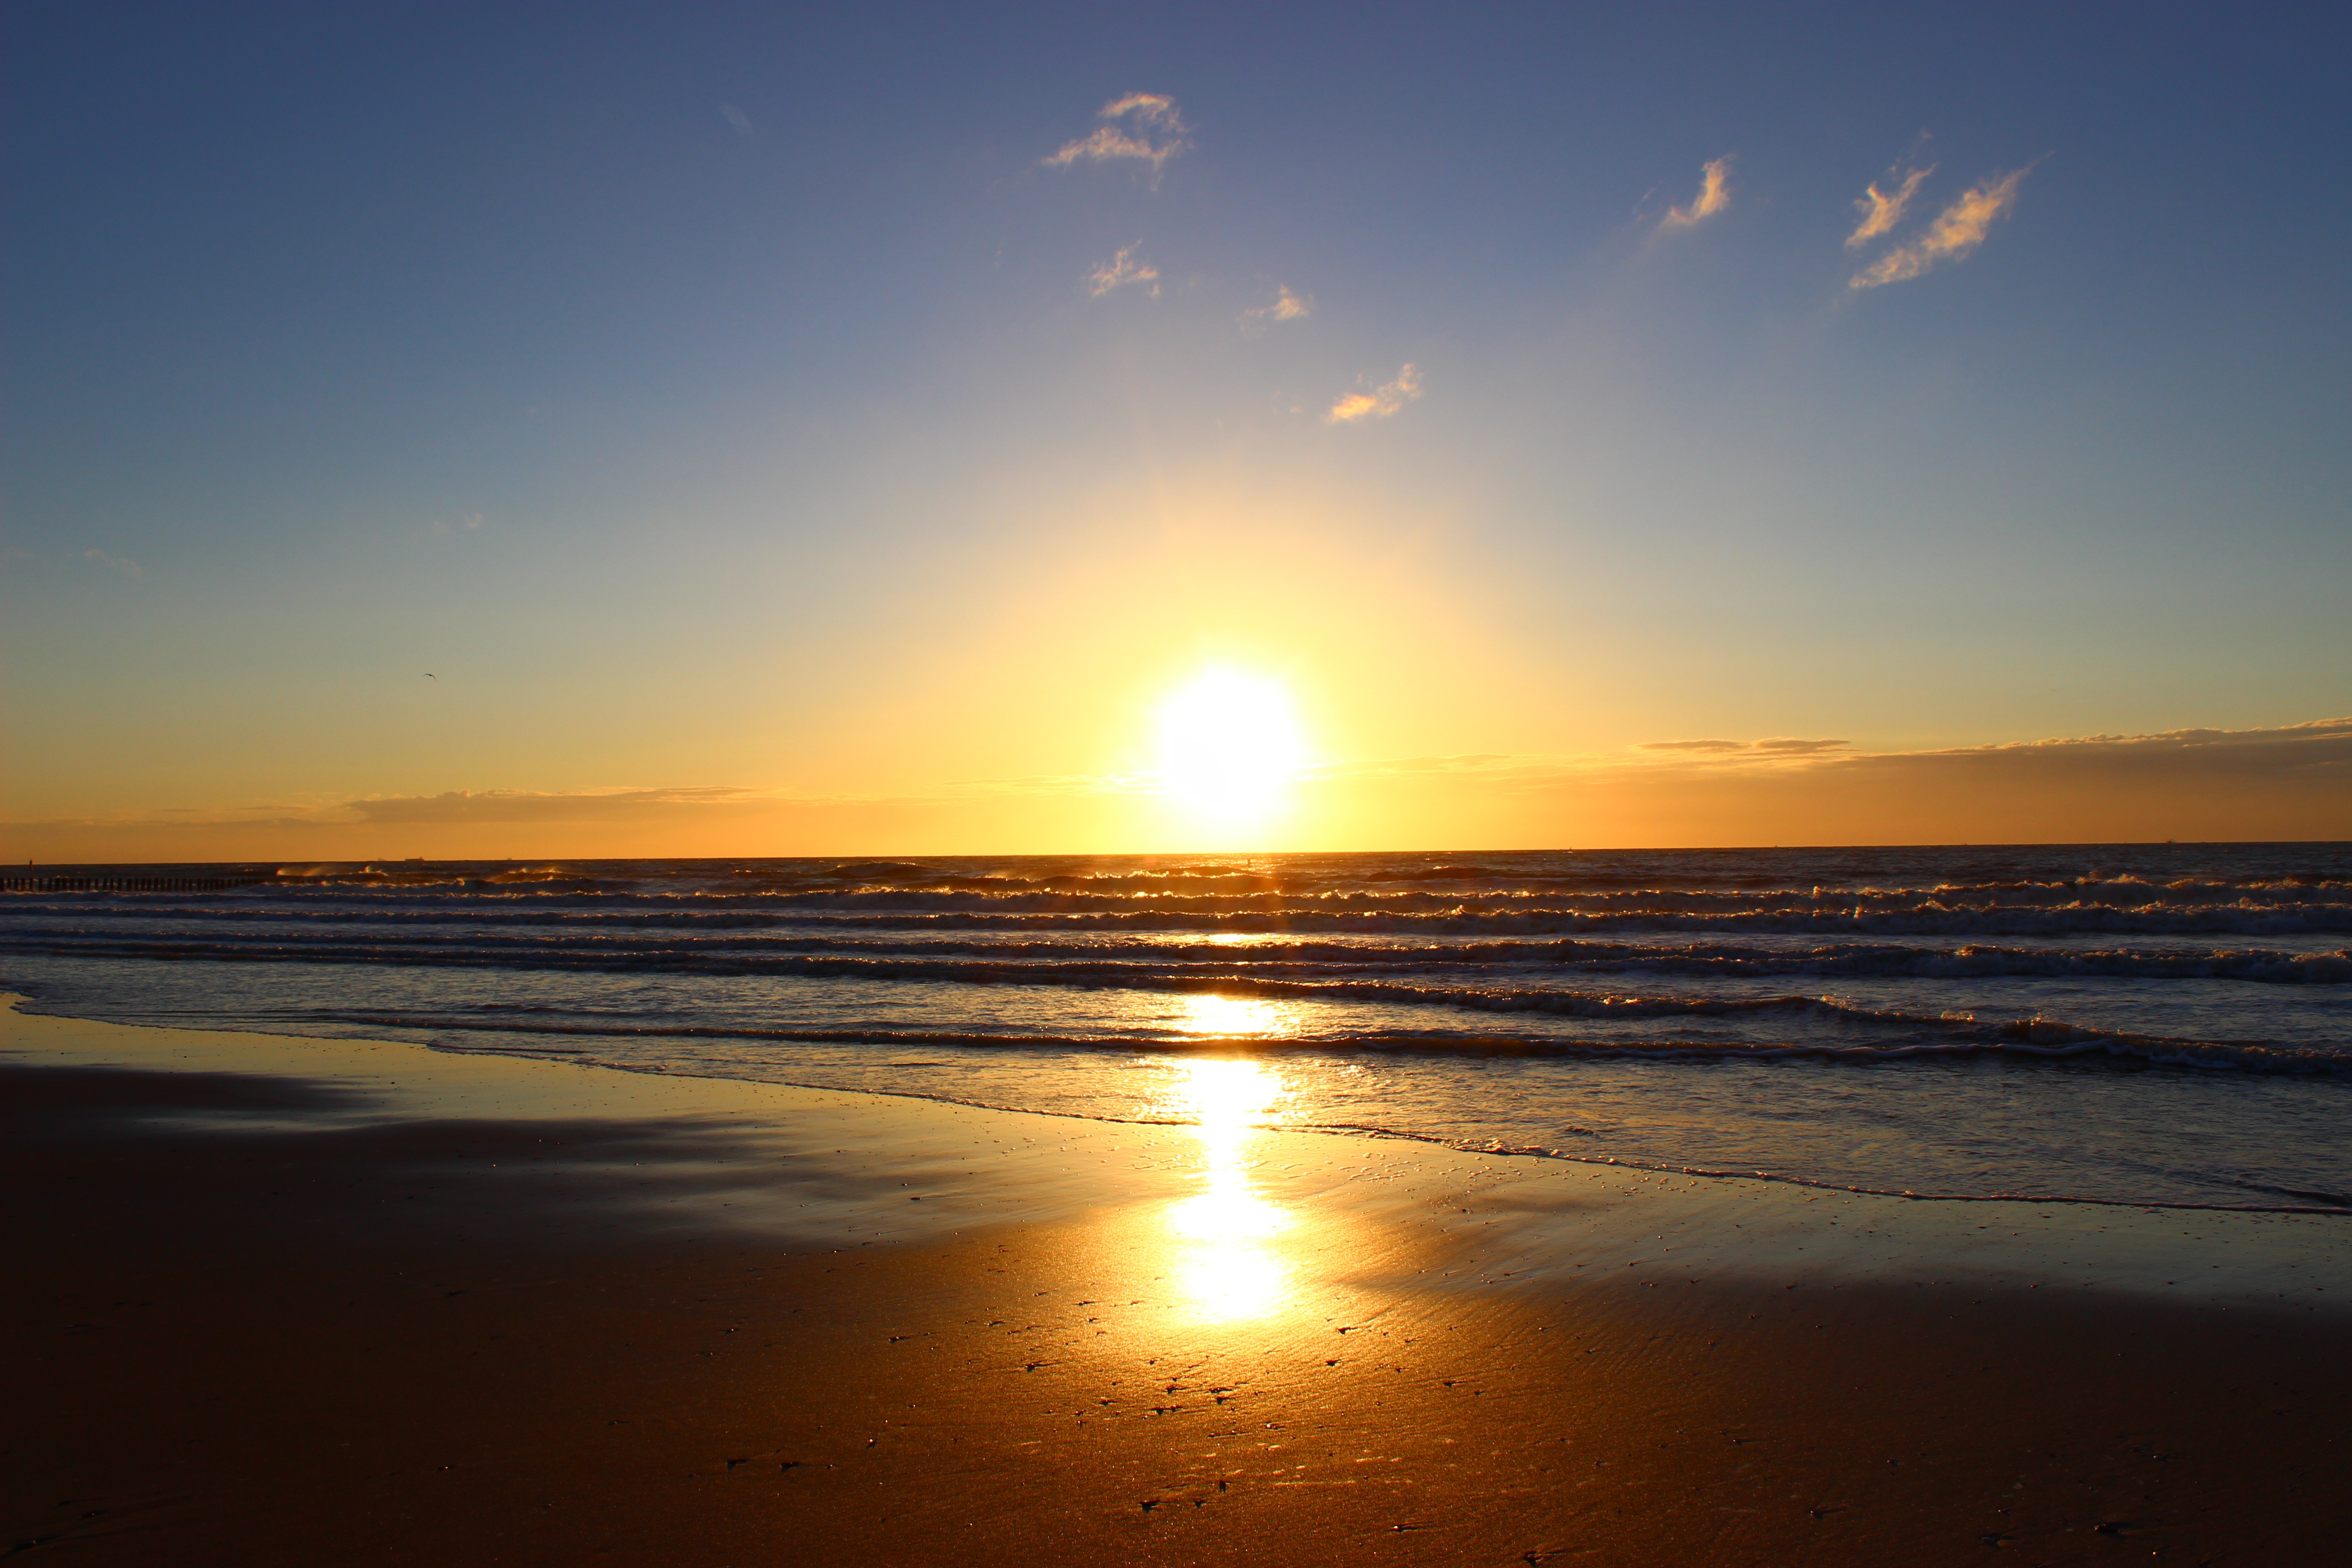
beach, landscape, sea, coast, water, nature, sand, ocean, horizon, sky, sun, sunrise, sunset, sunlight, morning, shore, wave, dawn, summer, dusk, evening, reflection, holiday, romantic, blue, rest, body of water, tracks in the sand, holland, july, netherlands, clouds, mood, idyll, north sea, abendstimmung, mirroring, distant, atmospheric, afterglow, back light, cadzand bad, wind wave